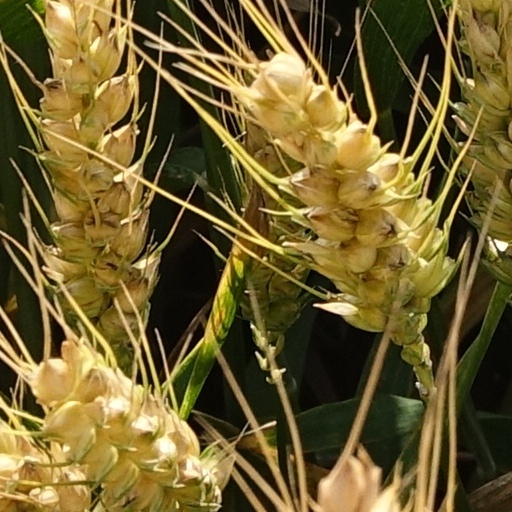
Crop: wheat